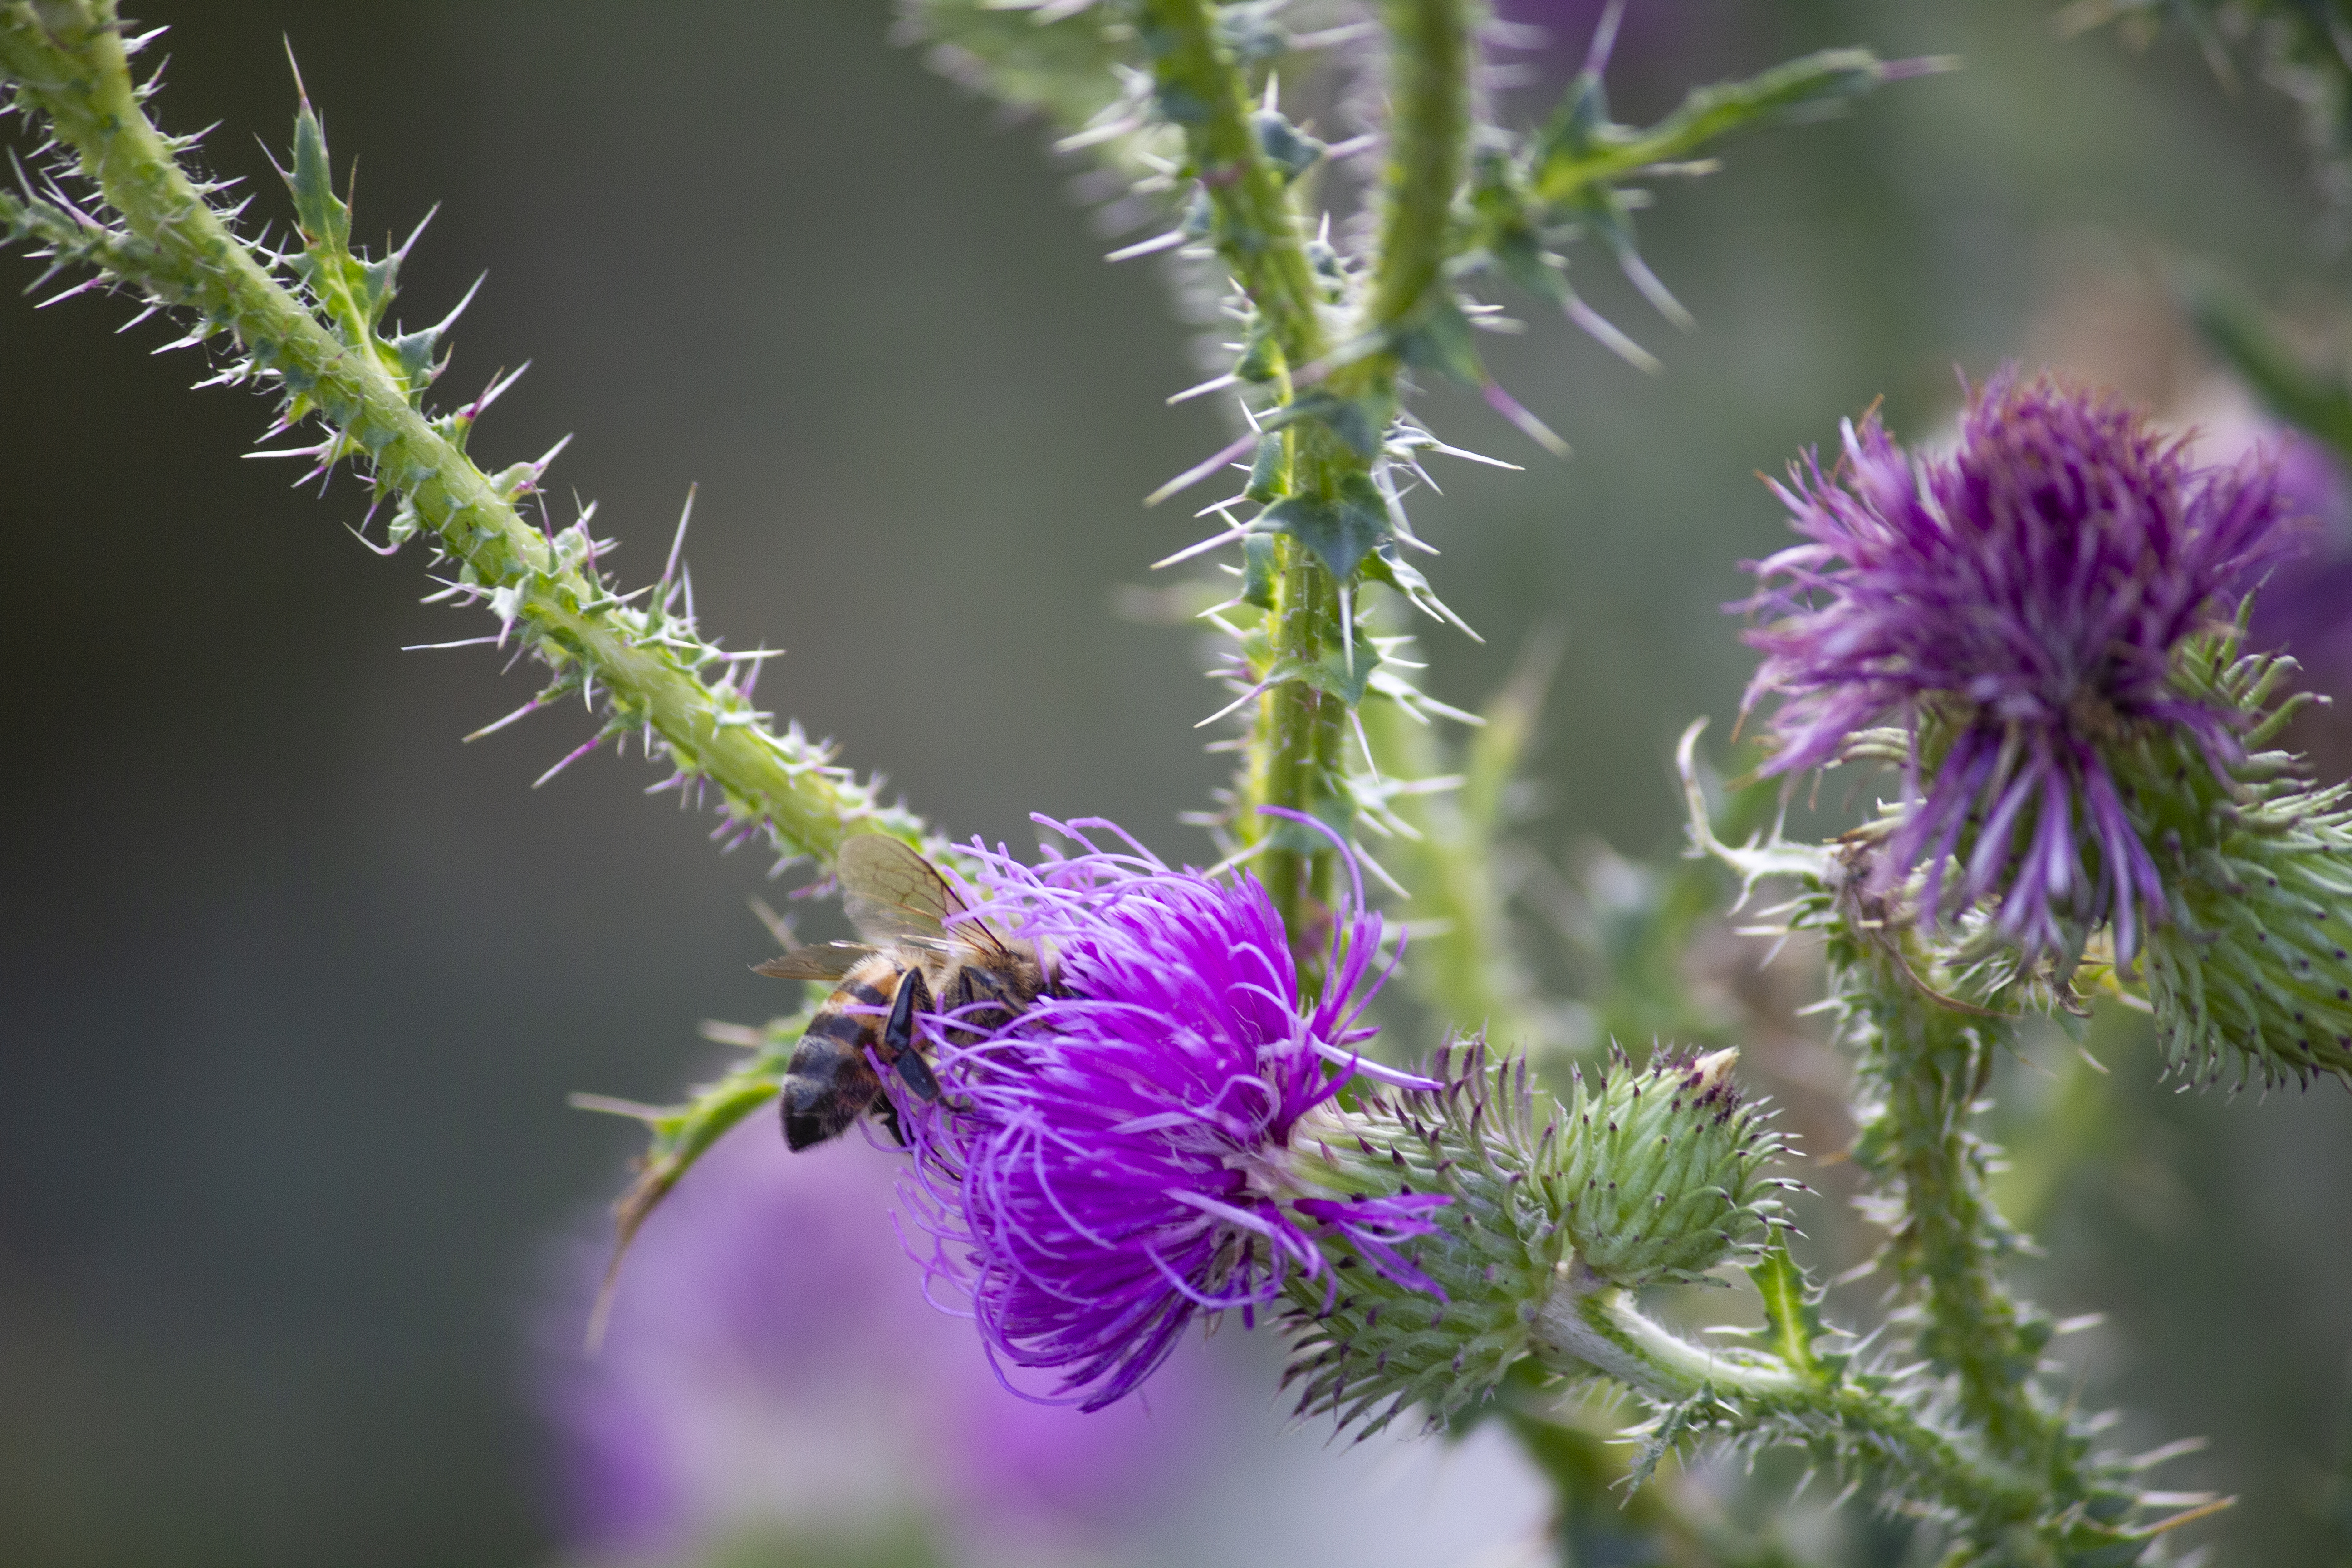
macro, flower, globe, thistle, summer, autumn, thorn, purple, cirsium, vulgare, spear, bee, European marsh thistle, flowering plant, plant, creeping thistle, Spear thistle, lesser burdock, greater burdock, burdock, spotted knapweed, artichoke thistle, wildflower, silybum, American larch, daisy family, noxious weed